Banking in Italy

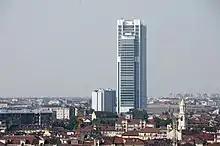
The headquarters of Intesa Sanpaolo bank in Turin

The origins of modern banking can be traced to the medieval and early Italian Renaissance, to the rich cities in the north like Florence, Lucca, Siena, Venice, and Genoa. The Bardi and Peruzzi families dominated banking in 14th-century Florence, establishing branches in many other parts of Europe.